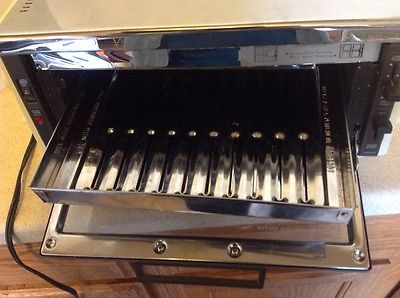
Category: toaster